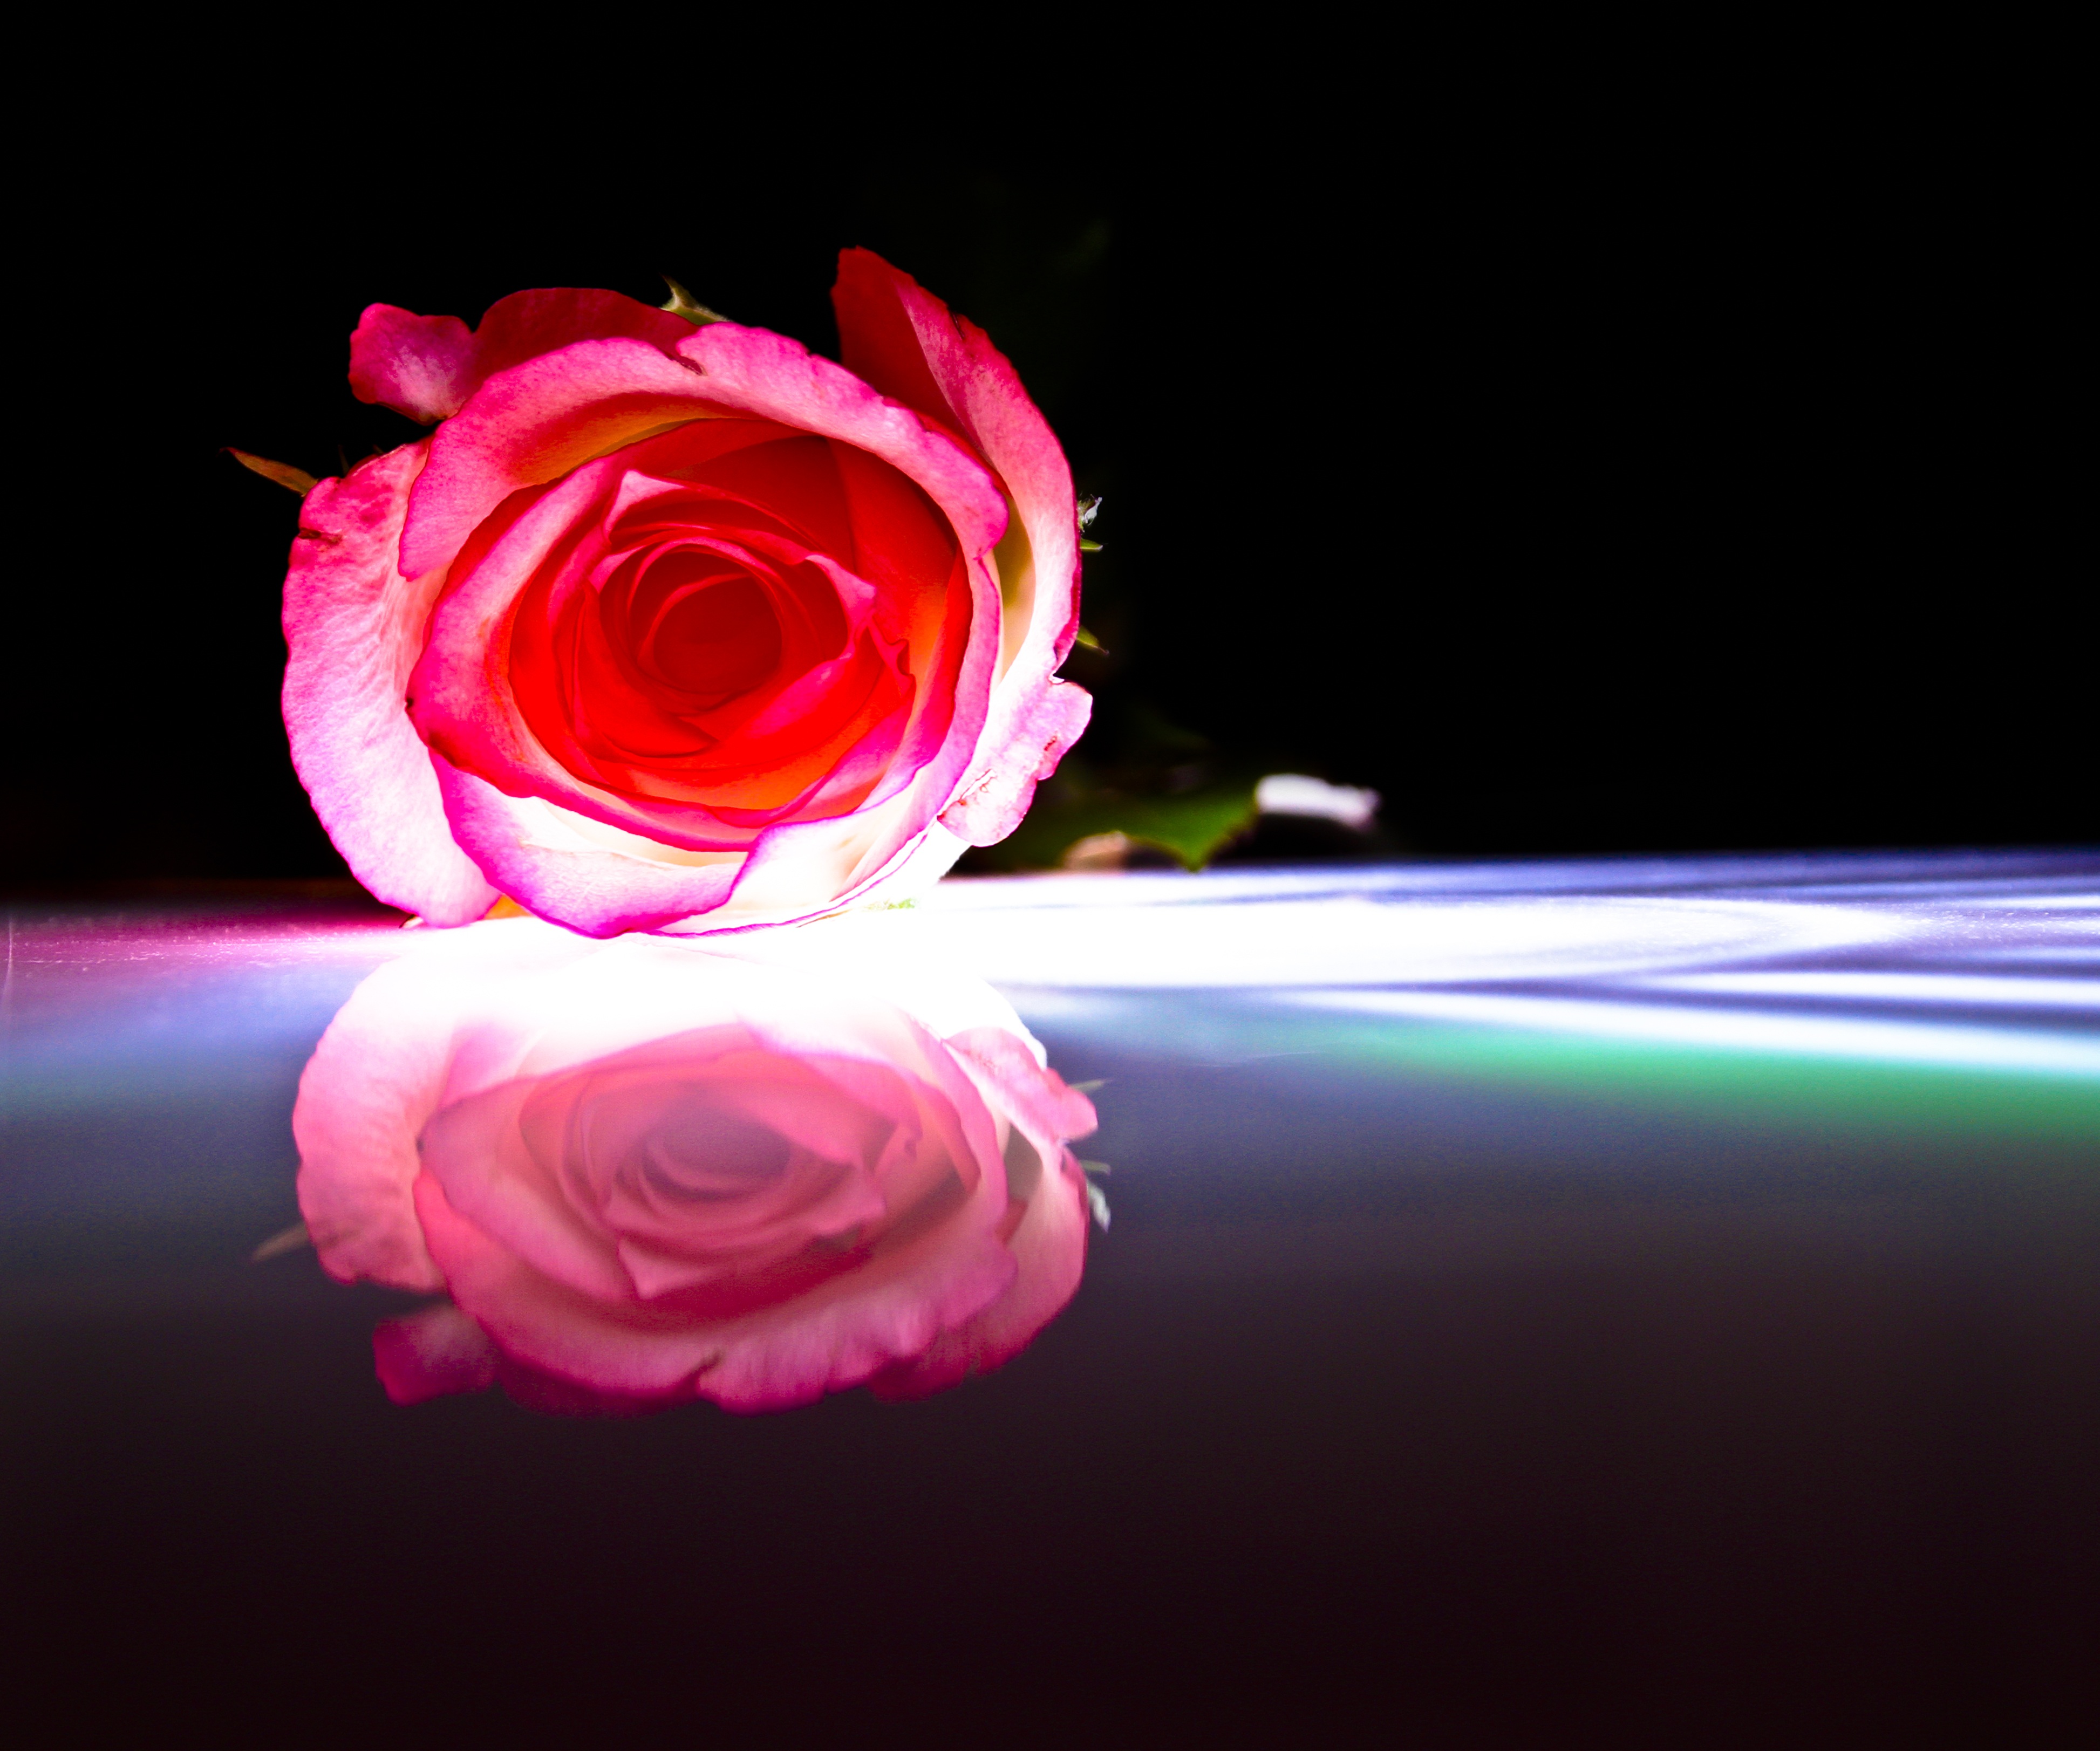
blossom, light, plant, flower, petal, bloom, rose, red, color, pink, red rose, circle, mirroring, macro photography, rose blooms, flowering plant, computer wallpaper